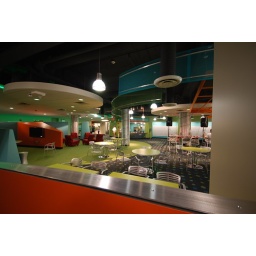
Public gathering area in center area of twin tower dormitory and classroom building.